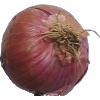
Label: Onion Red 1